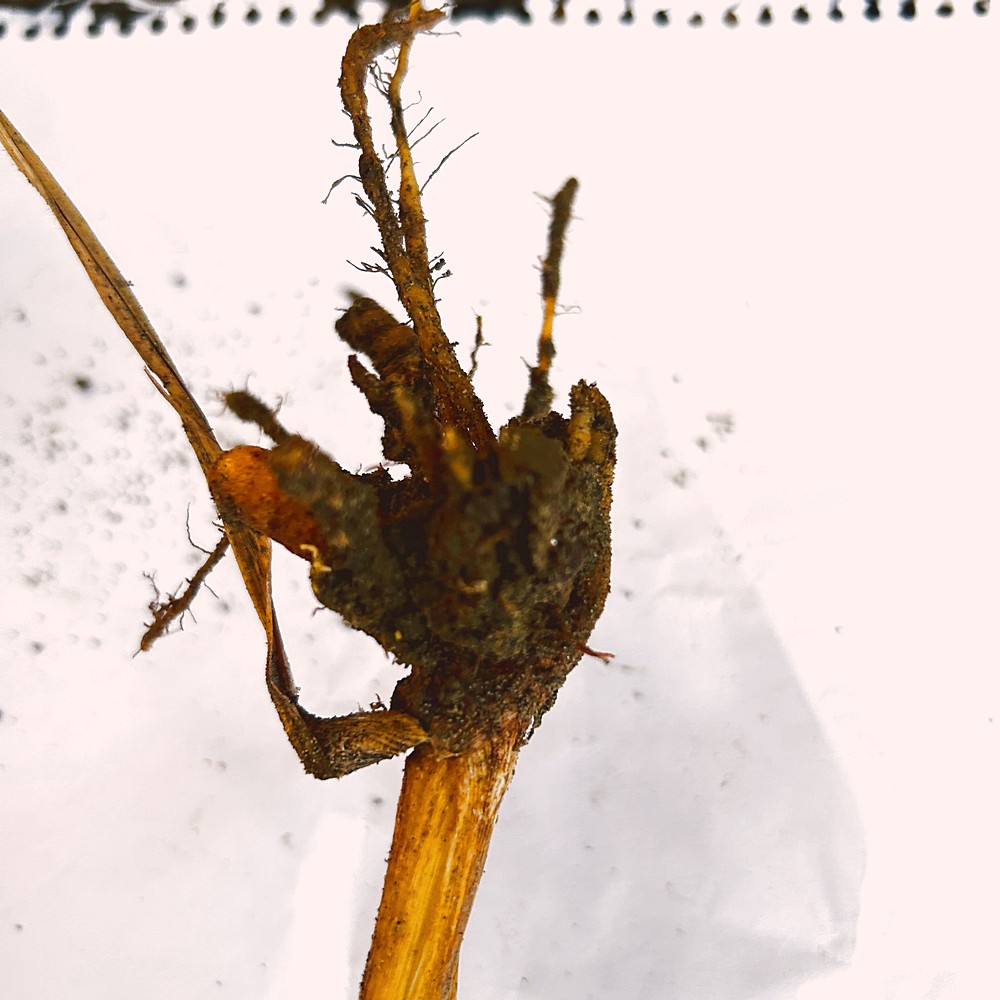
Label: Rhizome Disease Root